Queensborough, New Westminster

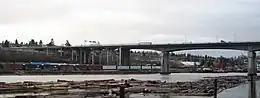
Queensborough Bridge

Queensborough is today a growing suburban district with a rapidly redeveloped waterfront area known as Port Royal. Queensborough is connected to the rest of New Westminster by the Queensborough Bridge and Annacis Island in Delta by the Derwent Way Bridge. Furthermore, the city of New Westminster has also implemented a ferry service that takes city inhabitants and tourists from Port Royal in Queensborough to the Westminster Quay. It is served by Highway 91A. Many new homes in the area are built to resemble old heritage-style homes.